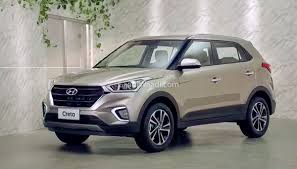
Label: noambulance